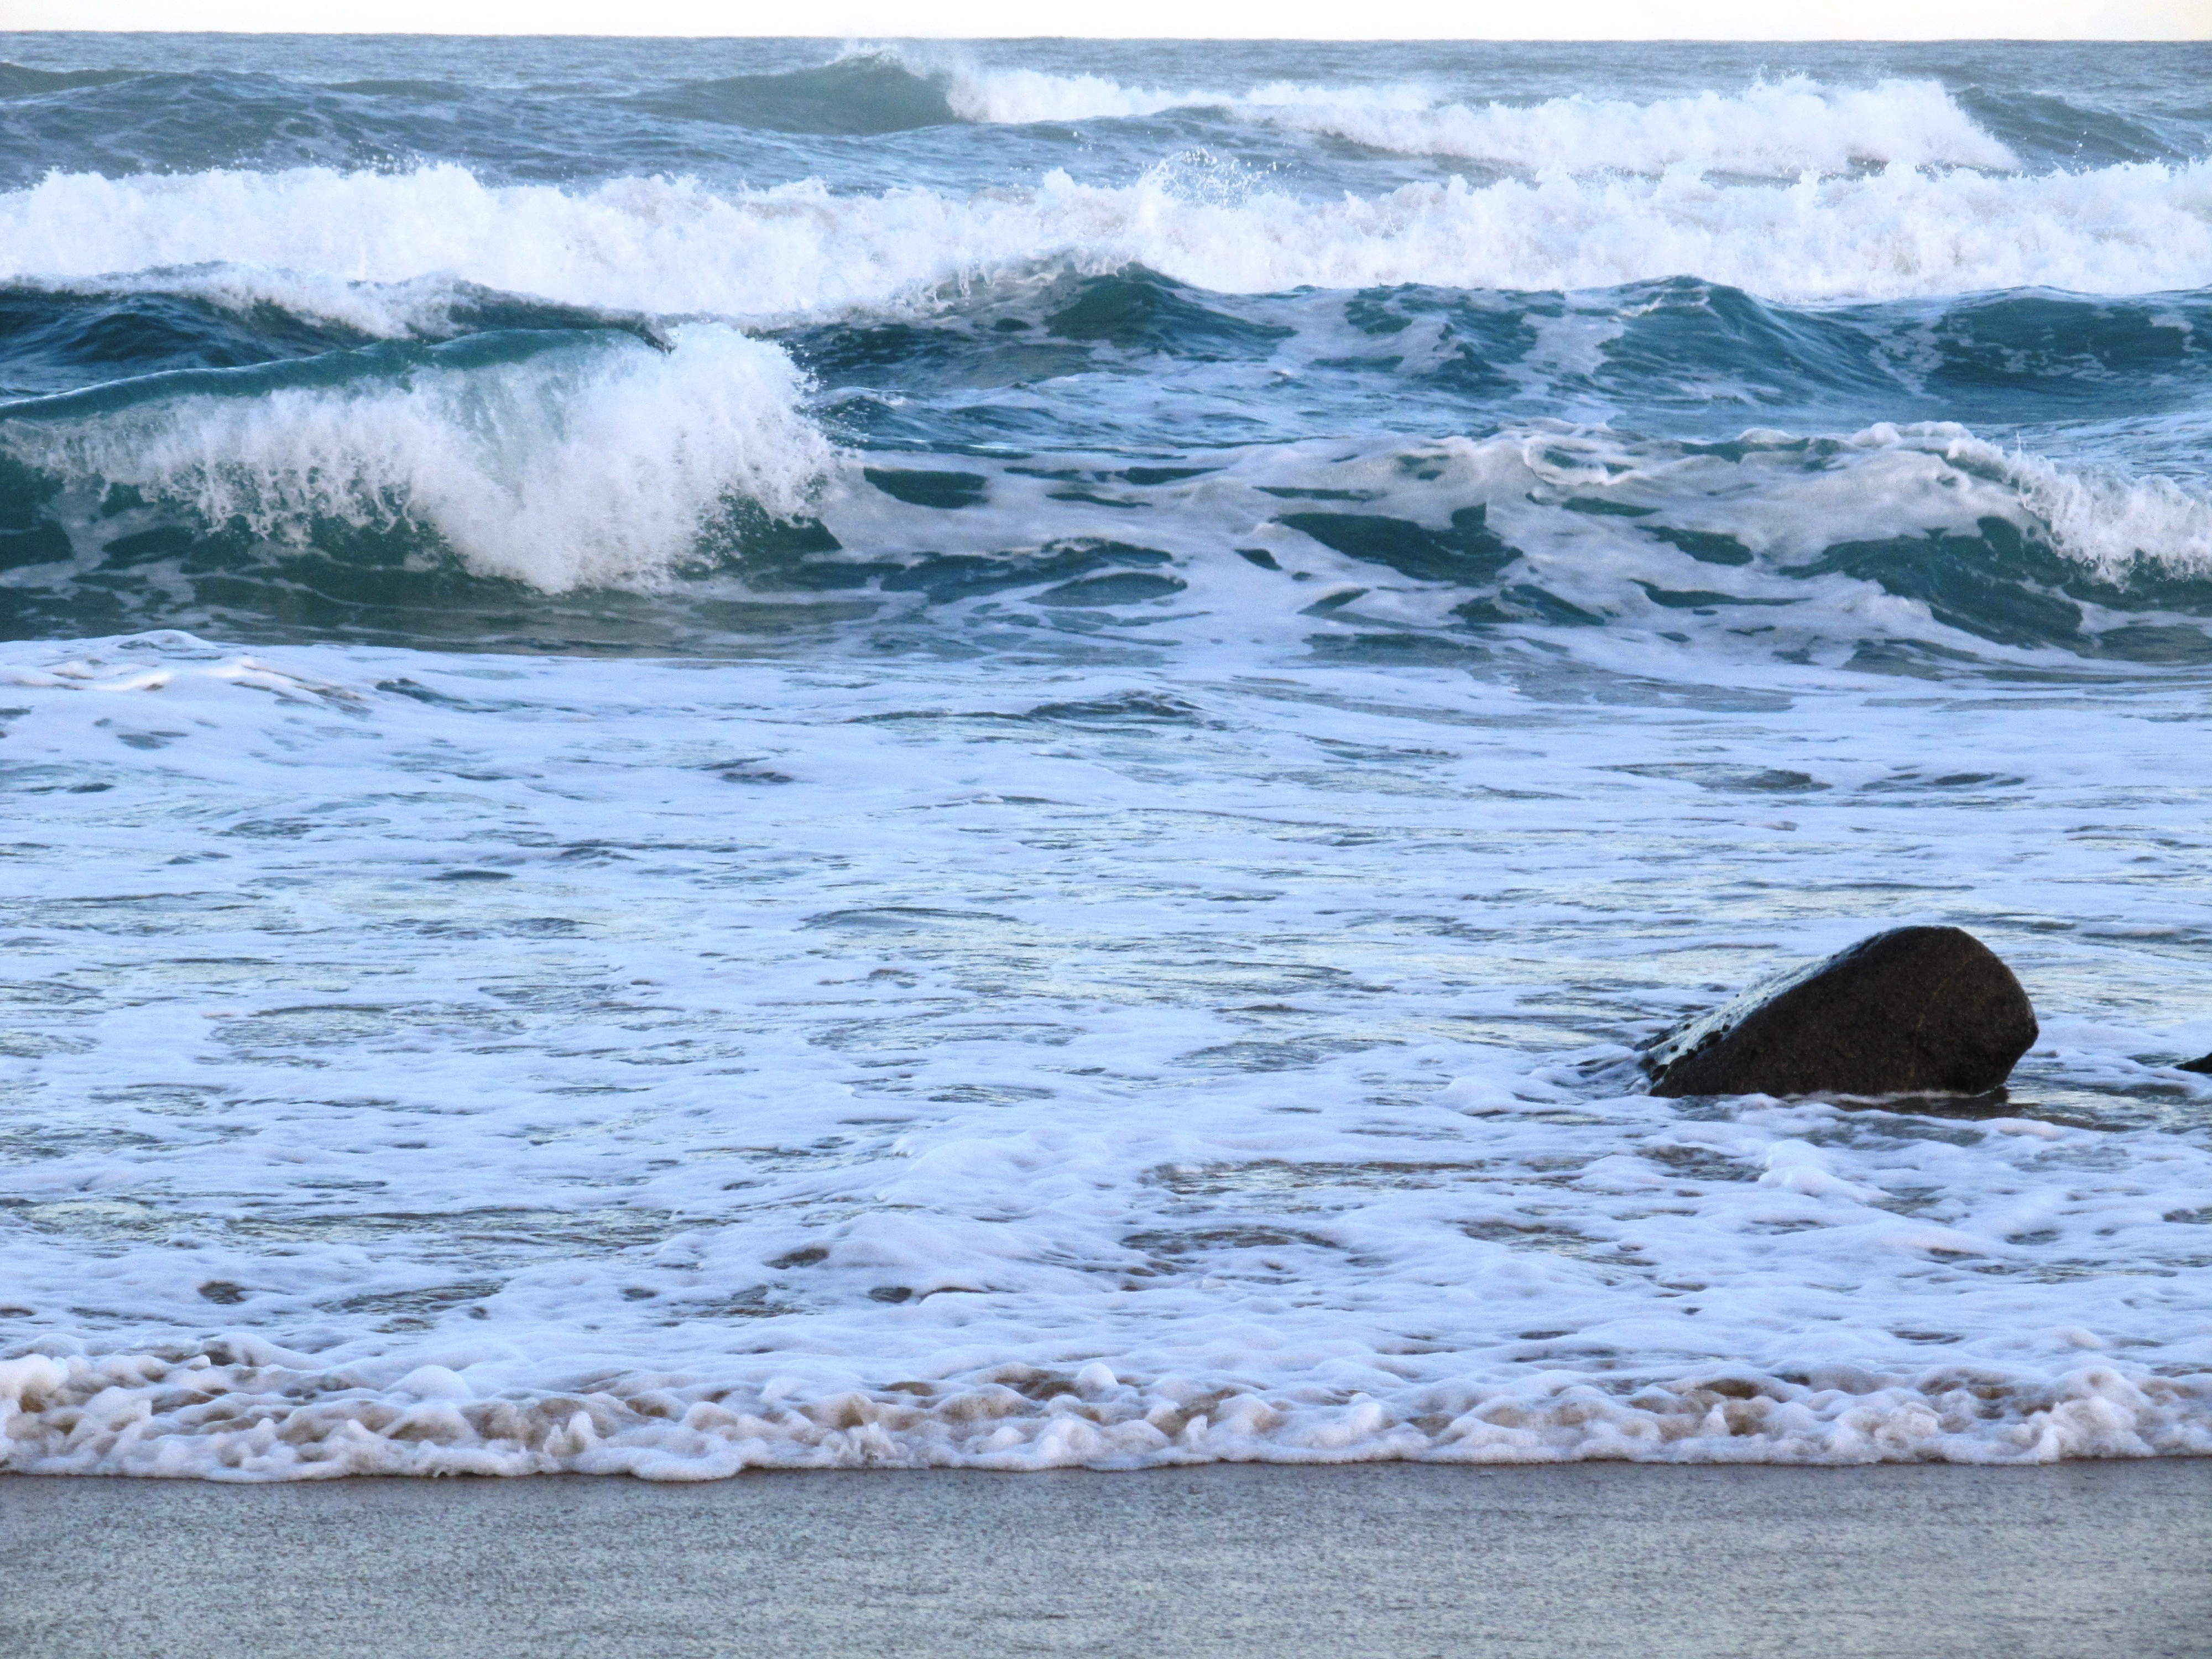
beach, sea, coast, ocean, shore, wave, mammal, waves, sardinia, marine mammal, orr, wind wave, whales dolphins and porpoises